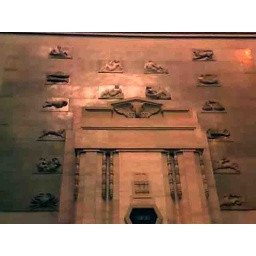
the twelve astrological signs of the western zodiac in bas relief on the walls of Milano Centrale